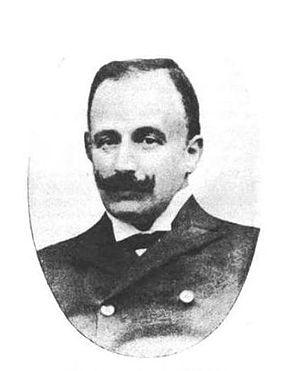
Leonardo Gigli est un chirurgien et gynécologue italien, connu pour l'opération de Gigli et l'invention de la scie à ruban.